Economy of ancient Tamil country

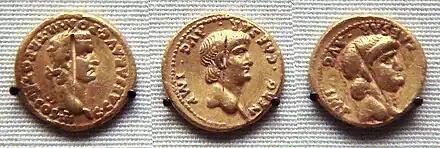
Roman gold coins excavated in Pudukottai of Tamil Nadu

The economy of the ancient Tamil country (Sangam era: 600 BCE – 300 CE) describes the ancient economy of a region in southern India that mostly covers the present-day states of Tamil Nadu and Kerala. The main economic activities were agriculture, weaving, pearl fishery, manufacturing and construction. Rice was the most important crop; it was the staple cereal, grown widely in paddy fields, and served as a medium of exchange for inland trade. Pepper, millets, pulses and sugarcane were other commonly grown crops. Madurai and Urayur were important centres for the textile industry; Korkai was the center of the pearl trade. Industrial activity flourished.